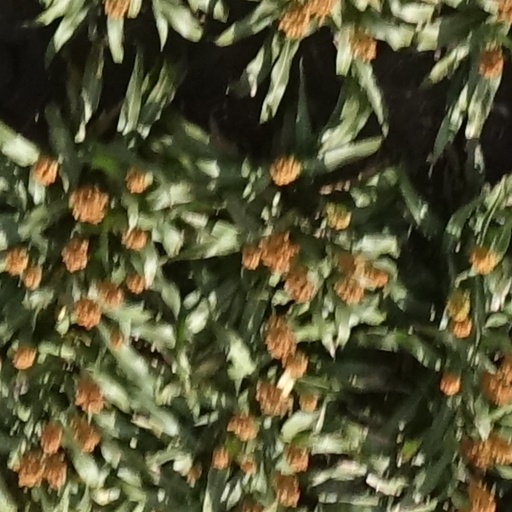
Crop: sorghum